Common raven

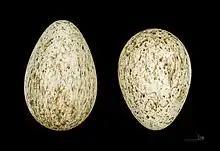
Eggs of "Corvus corax"

Common ravens usually travel in mated pairs, although young birds may form flocks. Relationships between common ravens are often quarrelsome, yet they demonstrate considerable devotion to their families.